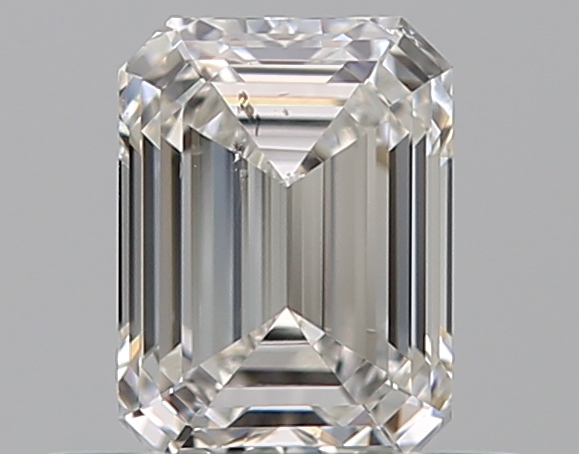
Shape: emerald
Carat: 0.5
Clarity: SI1
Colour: G
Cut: EX
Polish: VG
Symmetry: VG
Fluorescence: N
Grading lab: GIA
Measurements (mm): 5.14 x 3.81 x 2.6